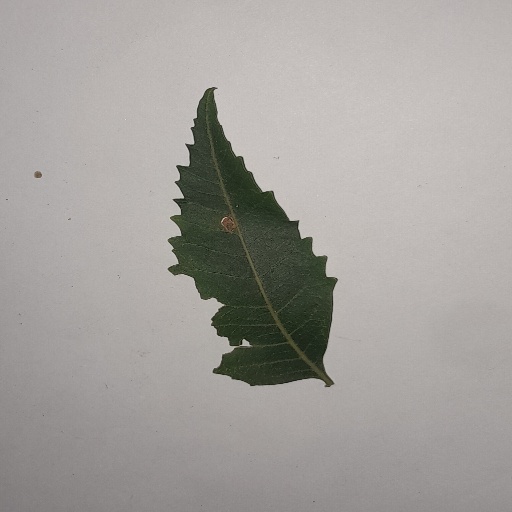
Species: Neem
Leaf condition: Shot Hole Leaf